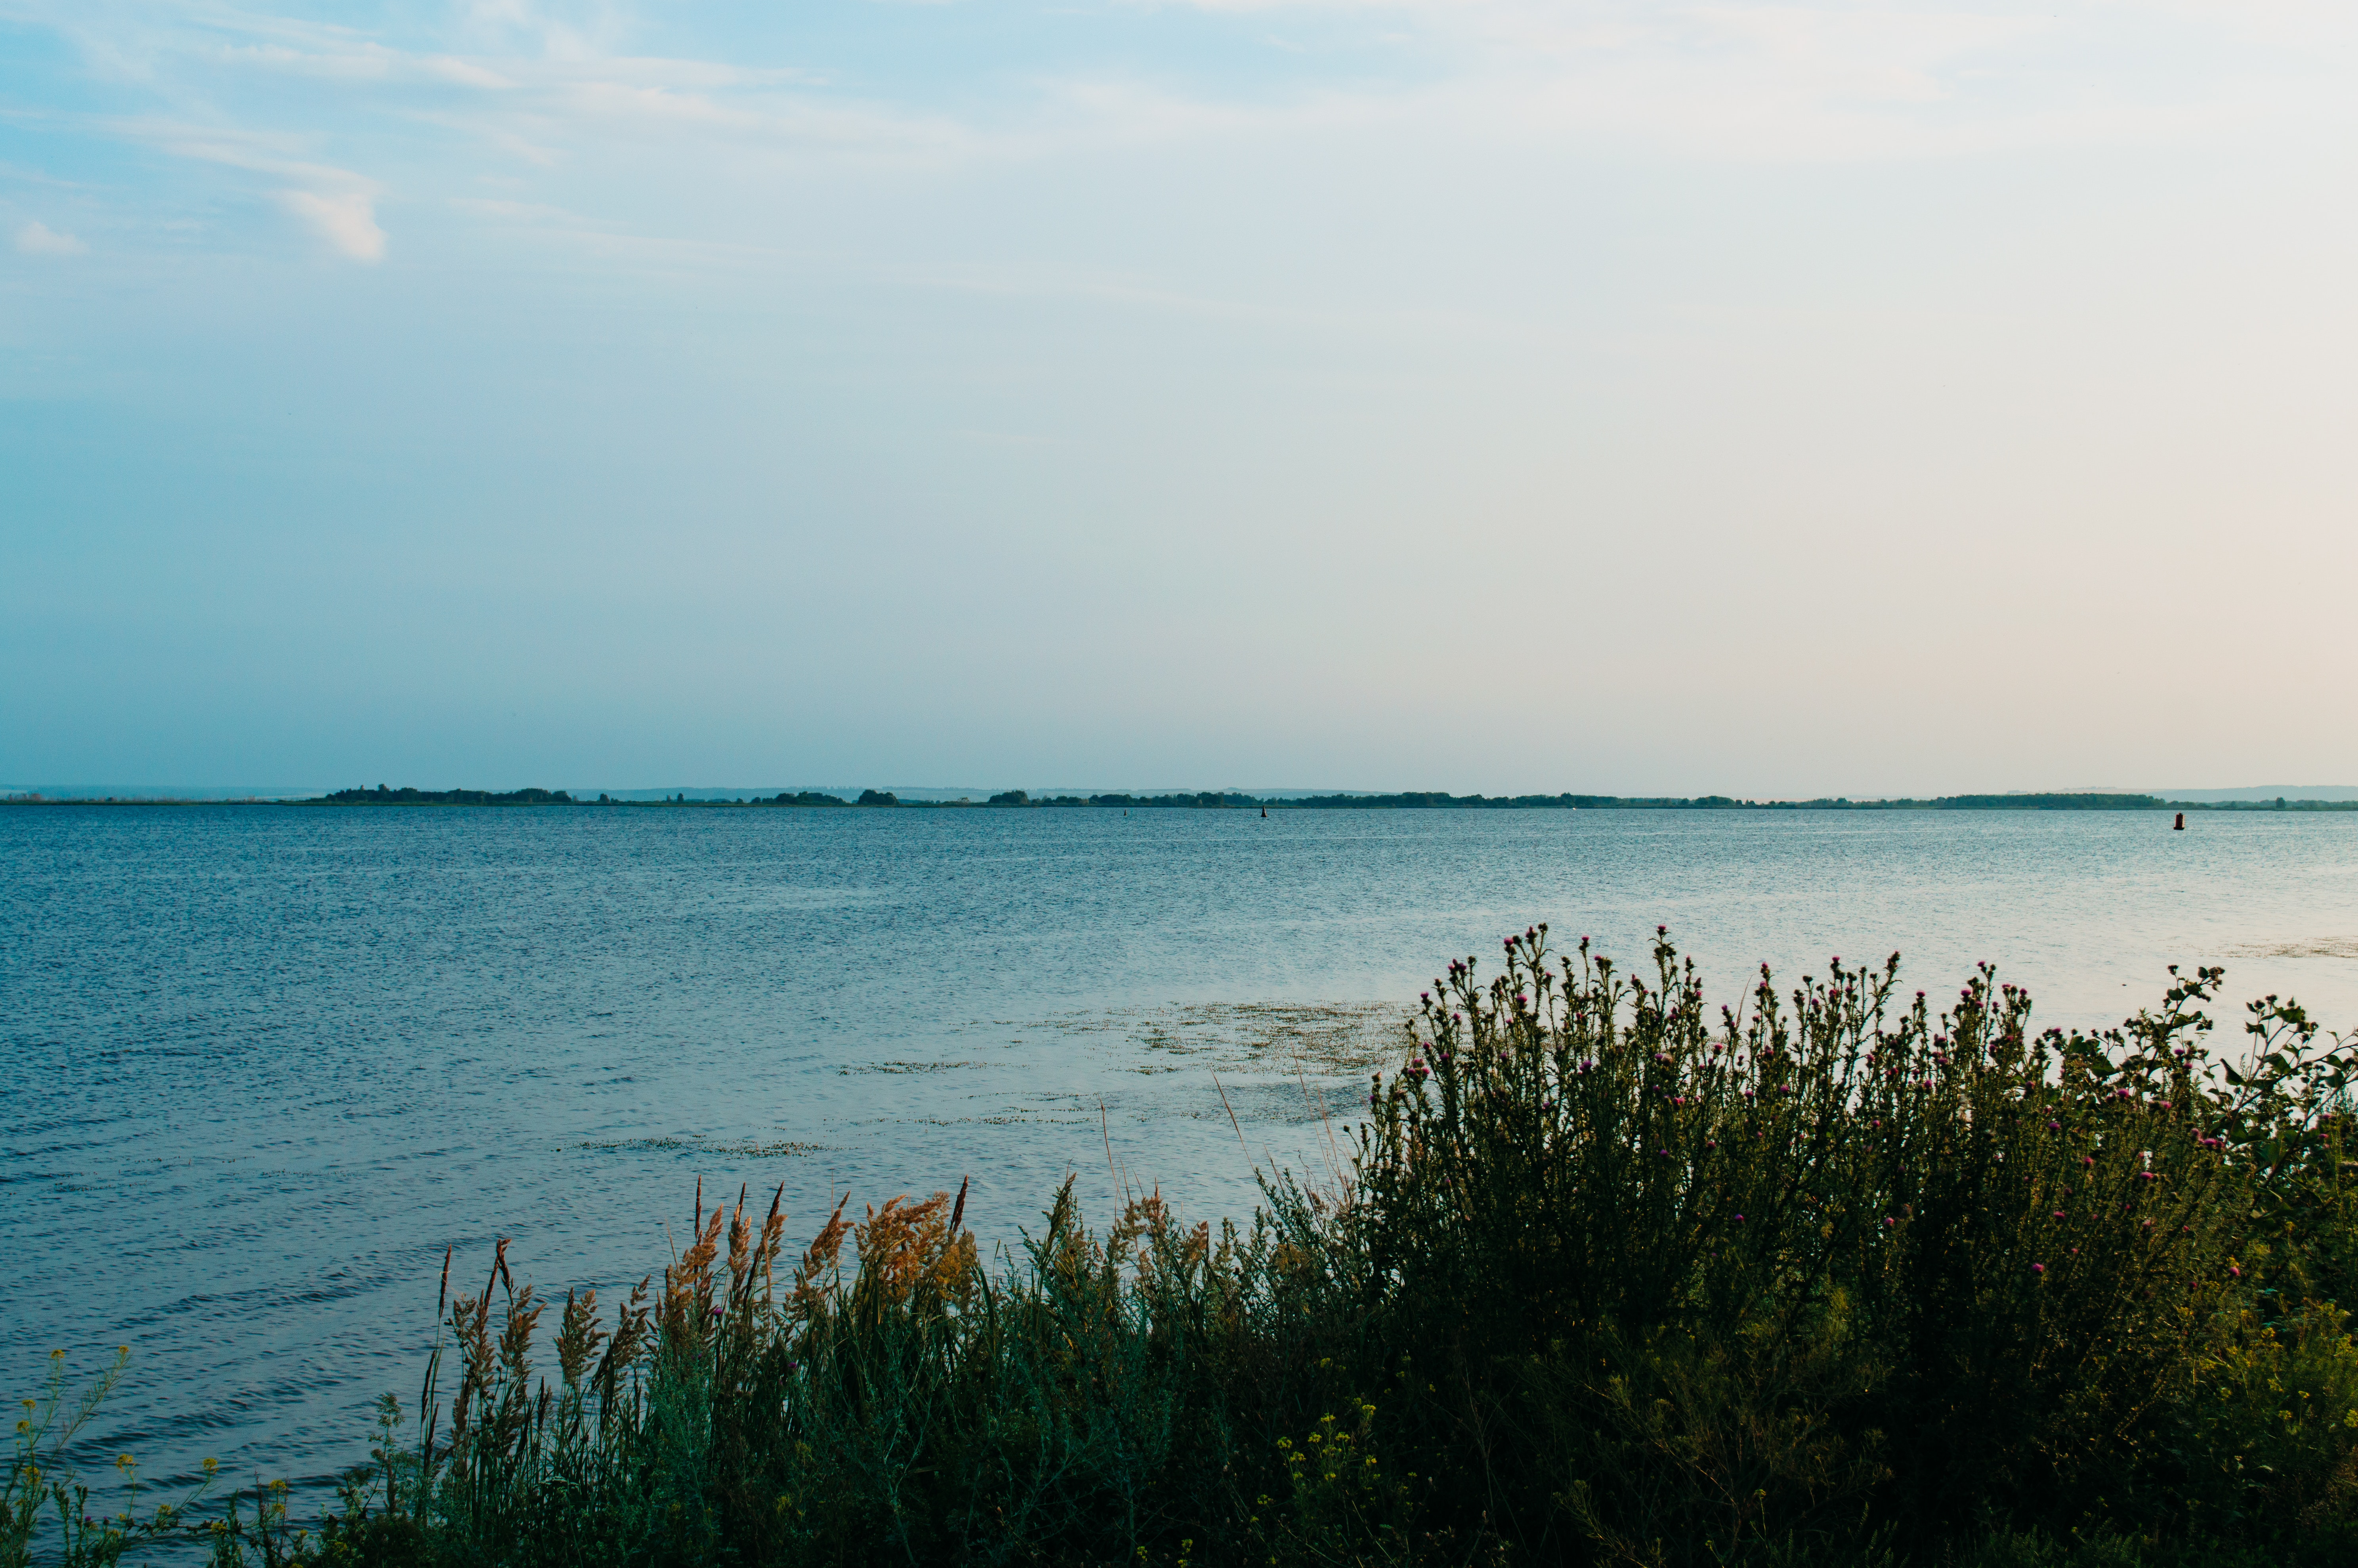
sea, sky, horizon, body of water, water, shore, ocean, calm, coast, beach, morning, tree, coastal and oceanic landforms, grass, evening, wave, vacation